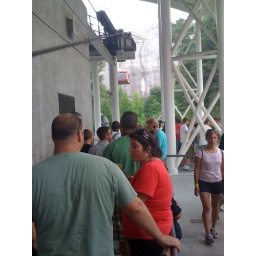
waiting in line for the sky lift at stone mountain park